Hurricane Rosa (1994)

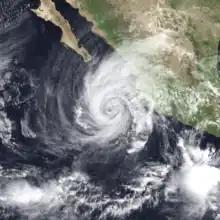
Rosa near peak intensity off the southwest coast of Mexico on October 13

Hurricane Rosa was the only Pacific hurricane to make landfall during the above-average 1994 Pacific hurricane season. It killed at least 4 people in Mexico. Moisture from the hurricane was a factor in widespread flooding in the U.S. state of Texas that killed 22 people and caused hundreds of millions of dollars in damage in October 1994. The pre-Rosa tropical depression formed on October 8 before degenerating the next day. It reformed on October 10 and steadily strengthened as it approached Mexico. Ultimately peaking as a Category 2 hurricane on the Saffir-Simpson Hurricane Scale right before landfall, Rosa was the final hurricane, nineteenth tropical storm, and second-last tropical cyclone of the 1994 Pacific hurricane season.